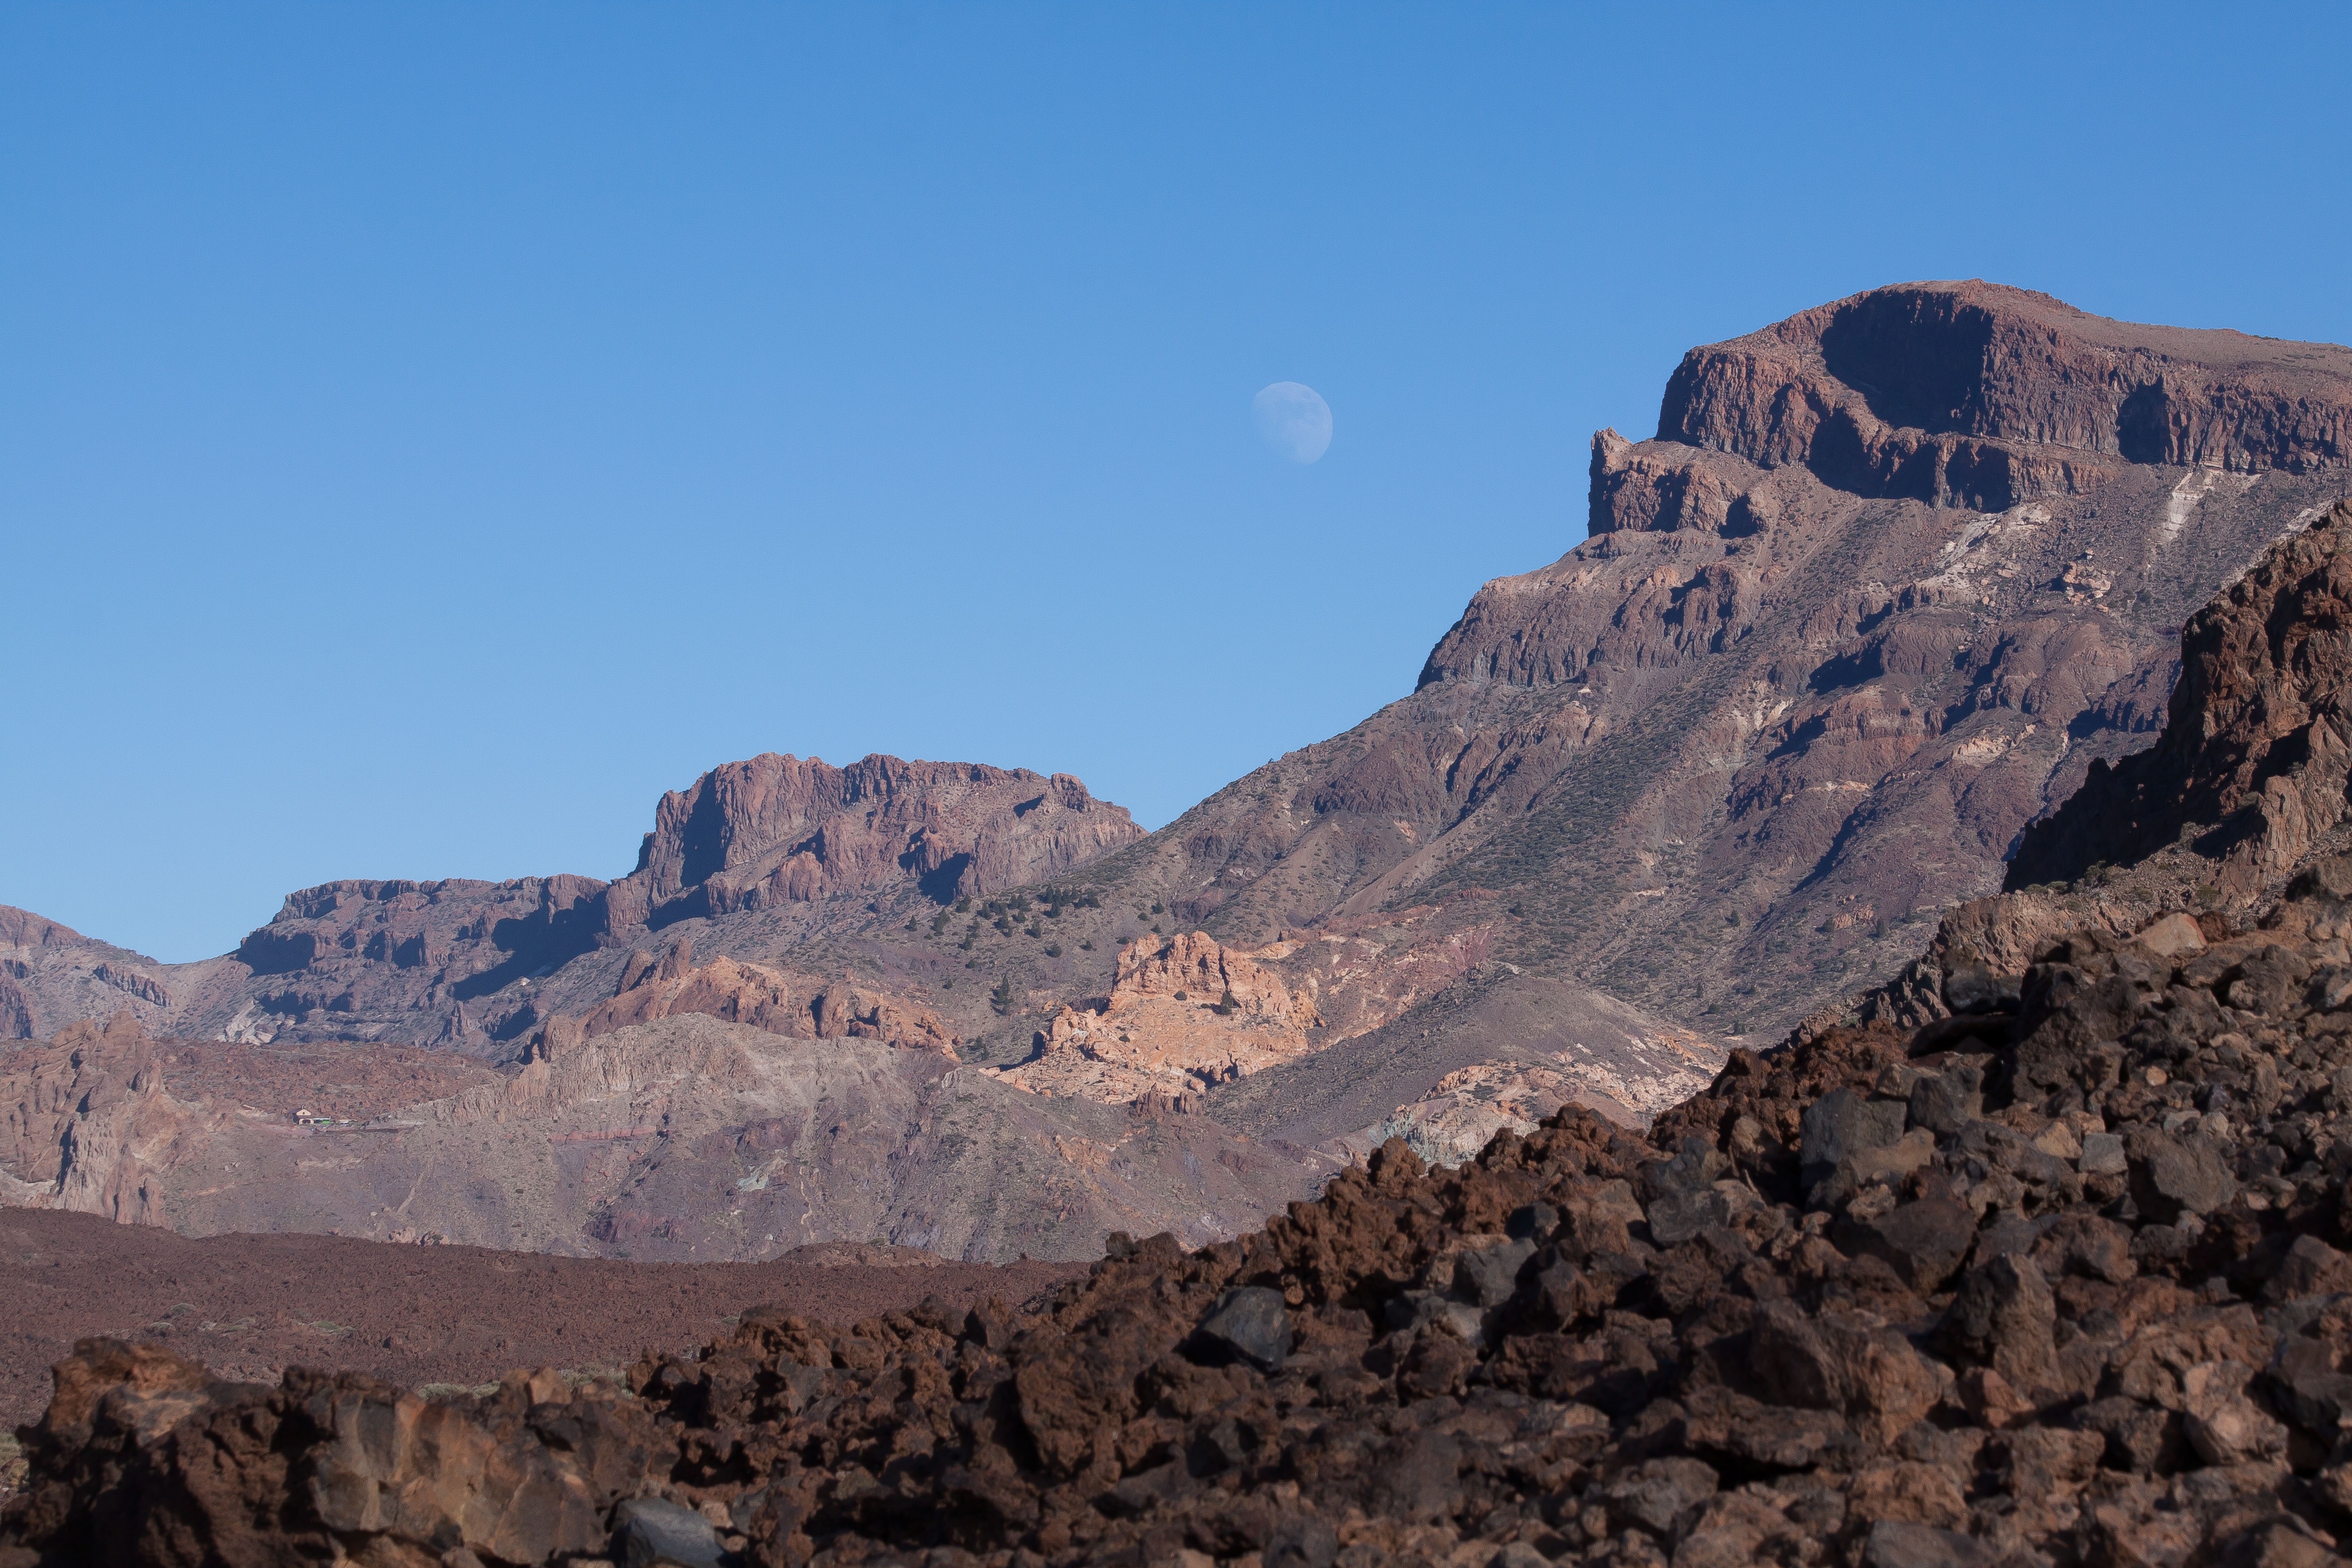
landscape, rock, wilderness, mountain, sky, desert, valley, crater, blue, canyon, terrain, moon, material, geology, badlands, plateau, lava, caldera, wadi, teide, landform, lunar landscape, read ca adas, natural environment, geographical feature, mountainous landforms